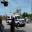
Label: ambulance